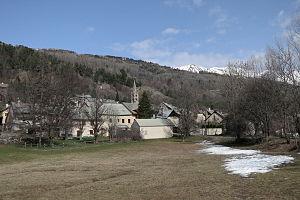
Village de La Salle (commune de La Salle-les-Alpes, Hautes-Alpes, France)
La Salle-les-Alpes est une commune française située dans le département des Hautes-Alpes en région Provence-Alpes-Côte d'Azur. C'est l'une des cinq communes formant la banlieue de l'unité urbaine de Briançon. La commune se trouve dans les Alpes françaises et son domaine skiable fait partie de la station de sports d'hiver Serre-Chevalier.